Benjamin James (American football)

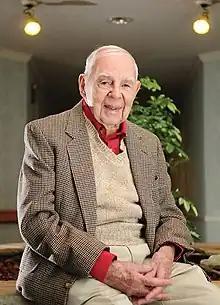

Benjamin D. James (August 10, 1912 – July 4, 2015) was an American athletics coach, educator, and college administrator. He served as the head football coach at Dickinson College in Carlisle, Pennsylvania, in 1942, compiling a record of 1–5.